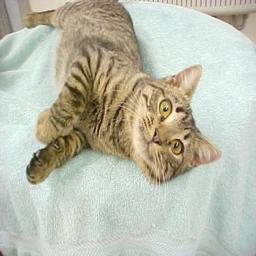
Animal: cats